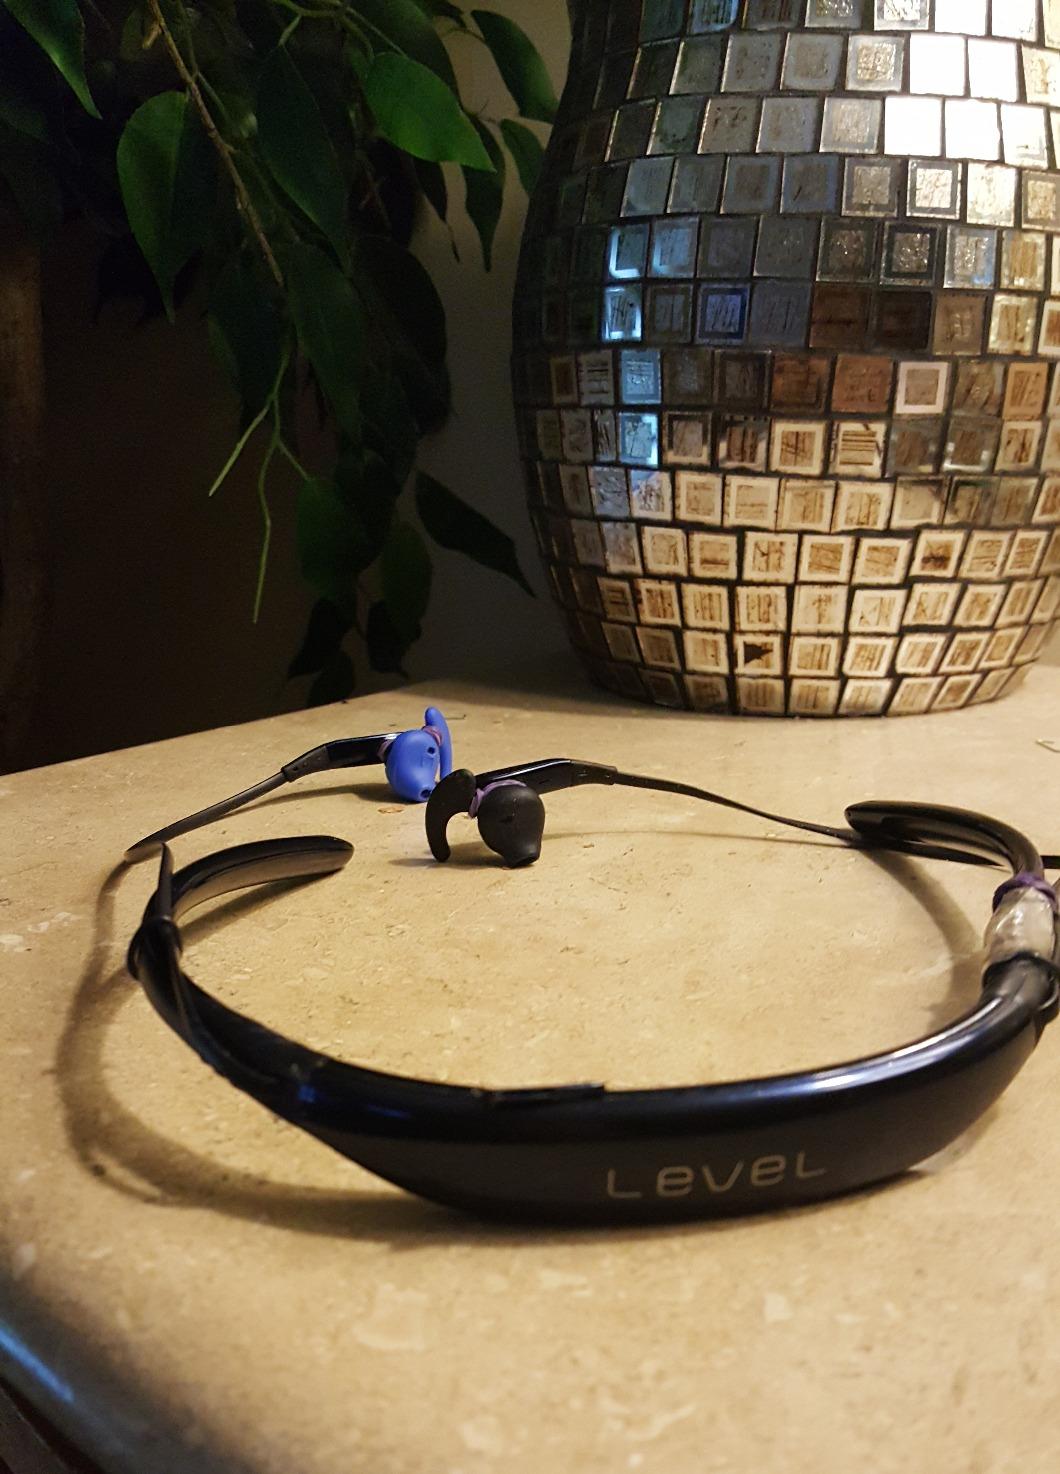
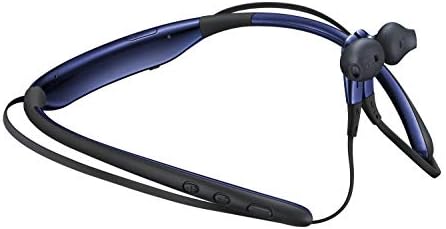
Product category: headphones
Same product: no